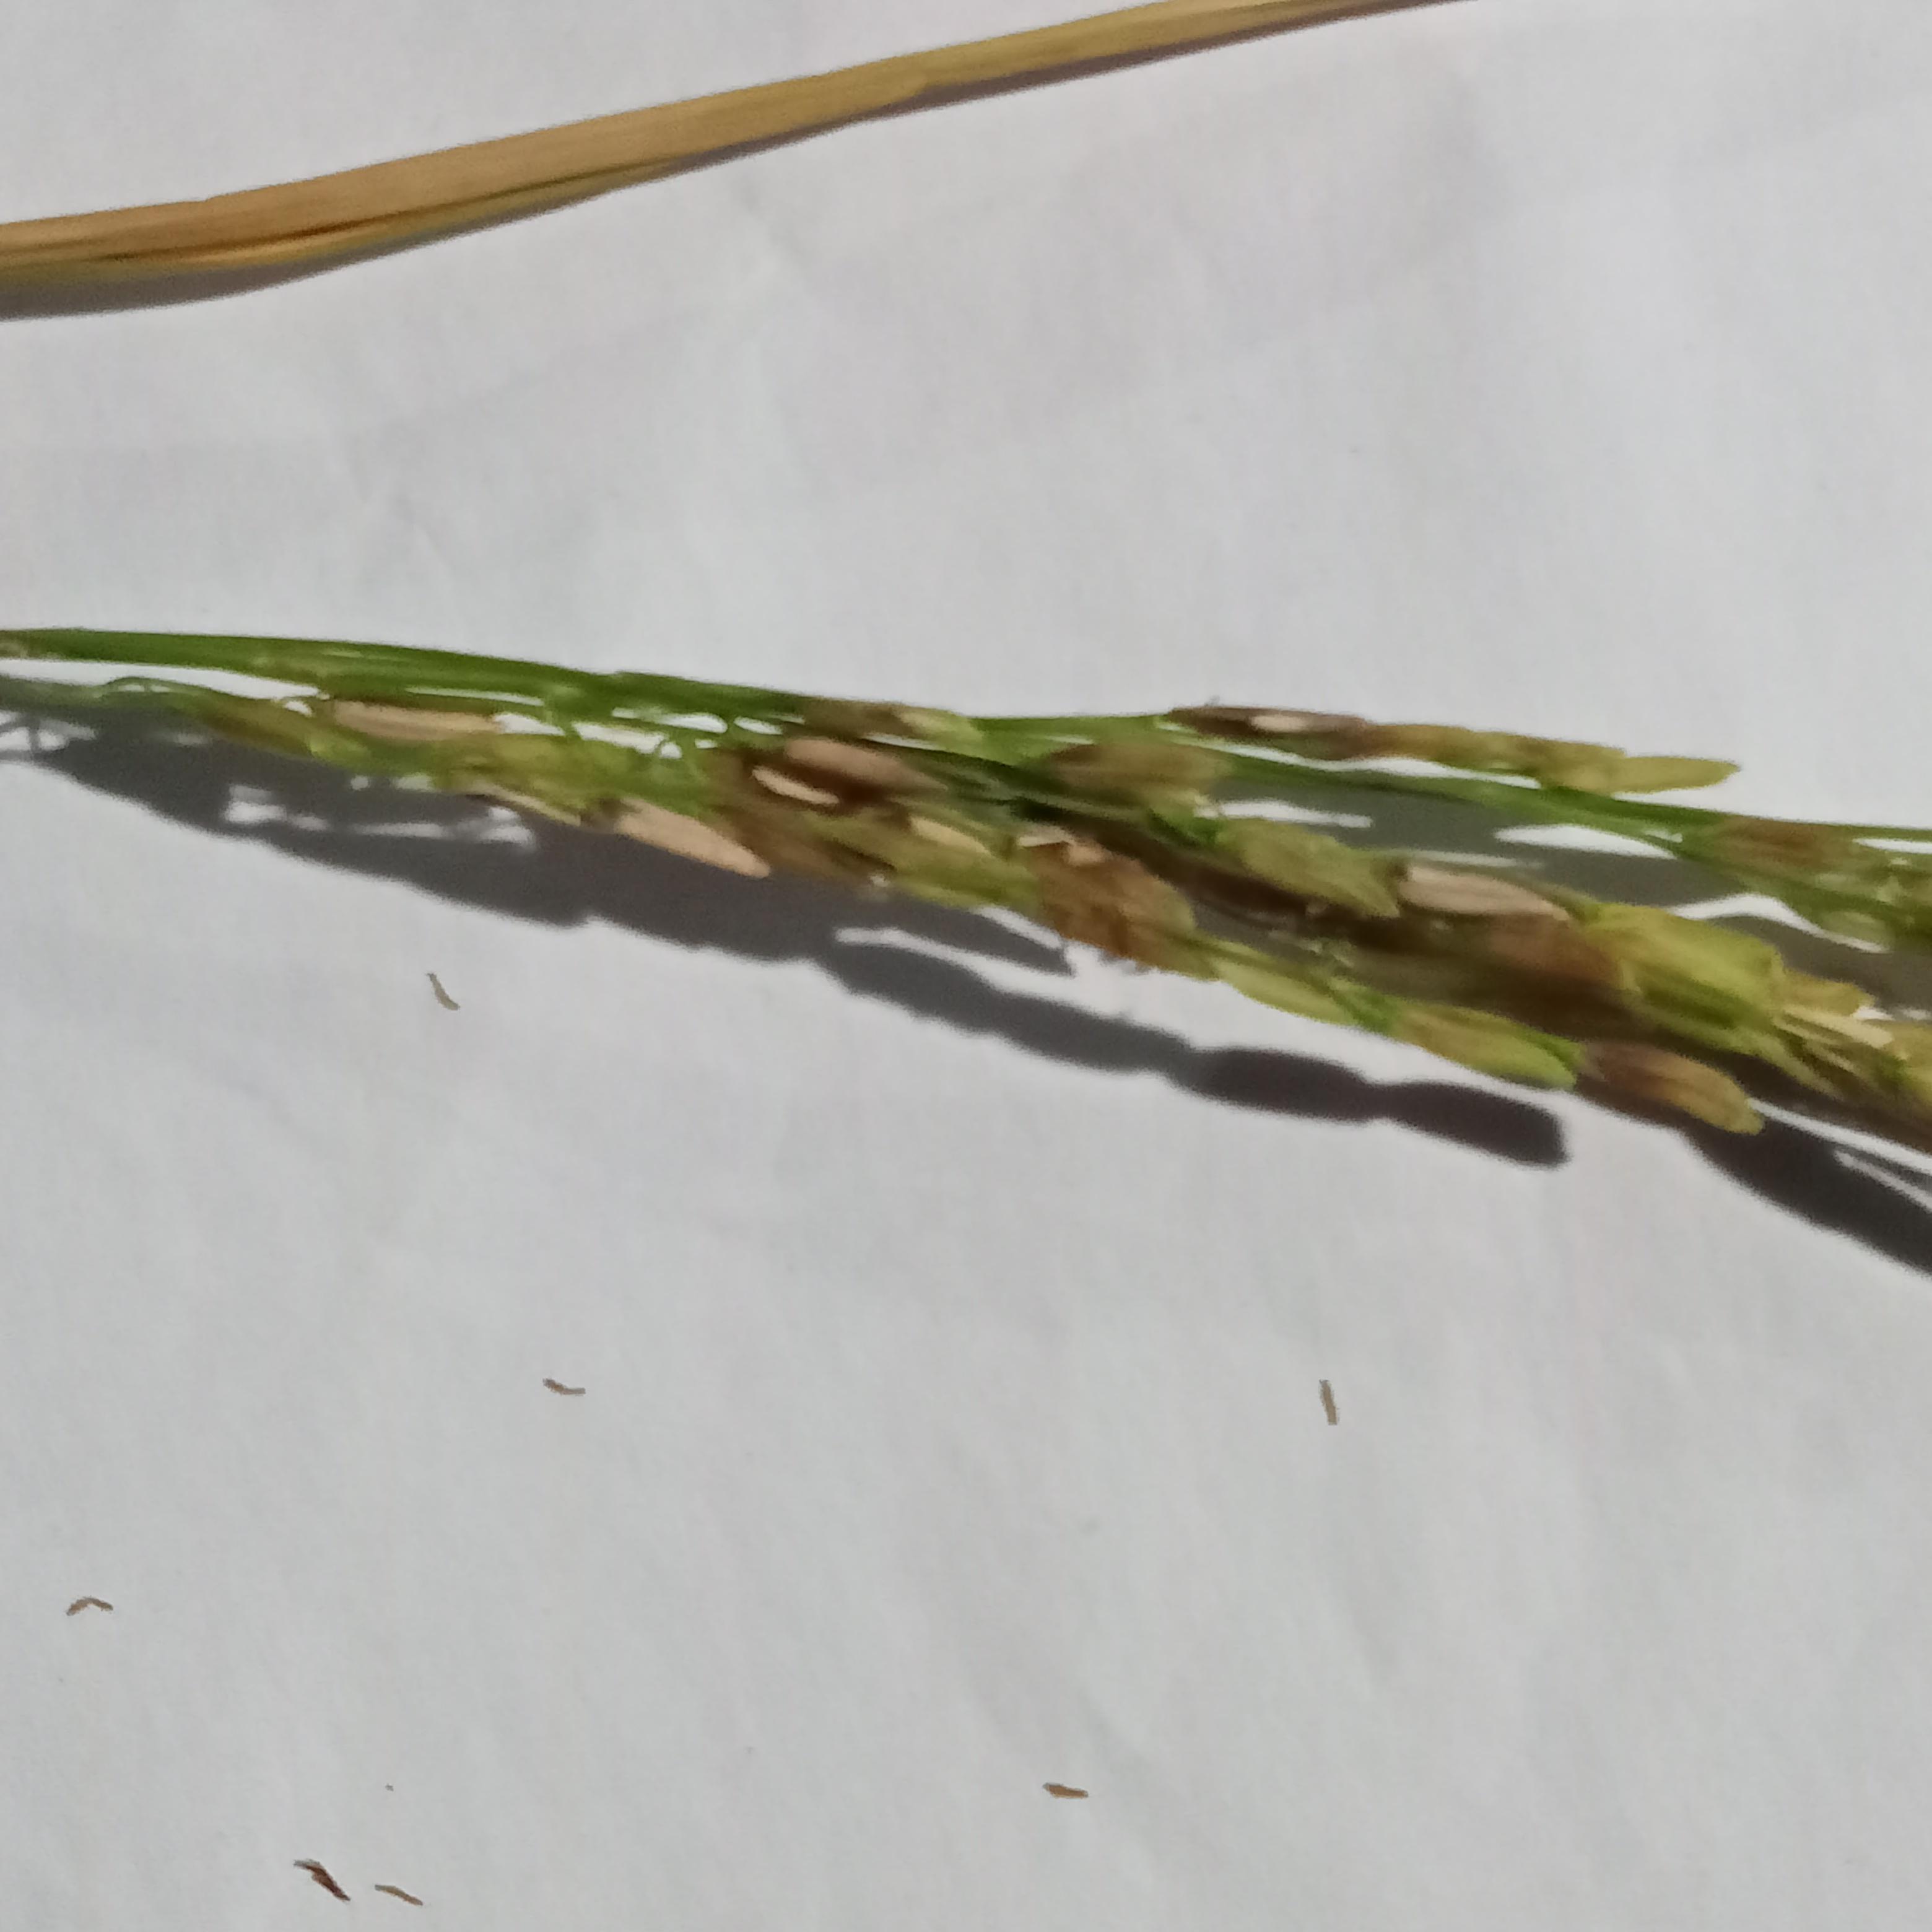
Label: Rice___Neck_Blast